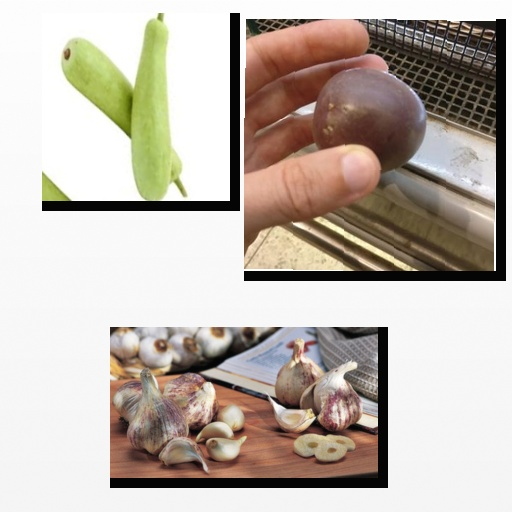
Food items: passion_fruit, garlic, bottle_gourd